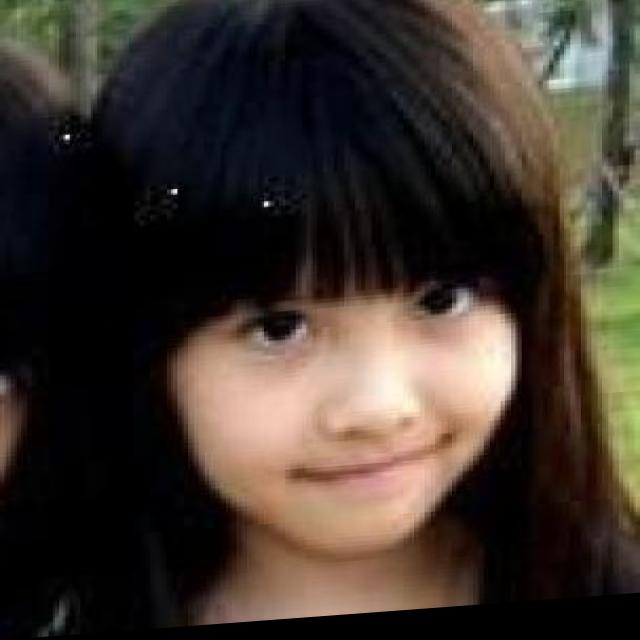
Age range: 0-12